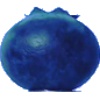
Label: Huckleberry 1